Adelaide Thompson Spurgeon

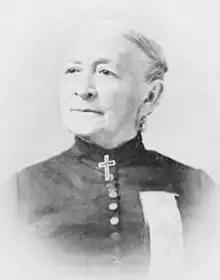
Adelaide Thompson Spurgeon, from an 1895 publication

Adelaide Elizabeth Thompson Spurgeon (born about 1826 – died March 4, 1907) was a nurse during the American Civil War, and a philanthropist in Washington, D.C.